Socialist economics

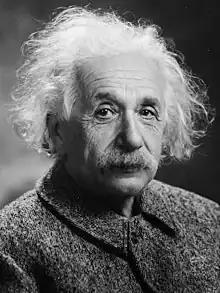
Albert Einstein advocated for a socialist planned economy with his 1949 article "Why Socialism?"

In the May 1949 issue of the "Monthly Review" titled "Why Socialism?", Albert Einstein wrote: